Heaven's Basement

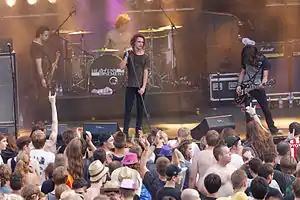

Heaven's Basement was an English rock band formed in 2008 and signed with Red Bull Records. Band members included Aaron Buchanan (vocals), Sid Glover (guitar, vocals), Rob Ellershaw (bass, backing vocals), and Chris Rivers (drums). The band split up in January 2017.